Northern Neck George Washington Birthplace AVA

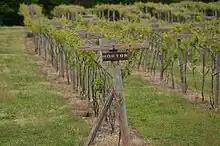

Northern Neck George Washington Birthplace is an American Viticultural Area (AVA) in eastern portion of the state of Virginia. Wines made from grapes grown in Westmoreland, King George, Northumberland, Lancaster, and Richmond counties may use this appellation. The area is located on a peninsula of land between the Potomac and Rappahannock rivers in the Tidewater region of Virginia and known as the Northern Neck. This provides a climate which features more frost free days than the rest of Virginia. The tip of the Northern Neck is located at the Chesapeake Bay. The hardiness zones are 7b and 8a.